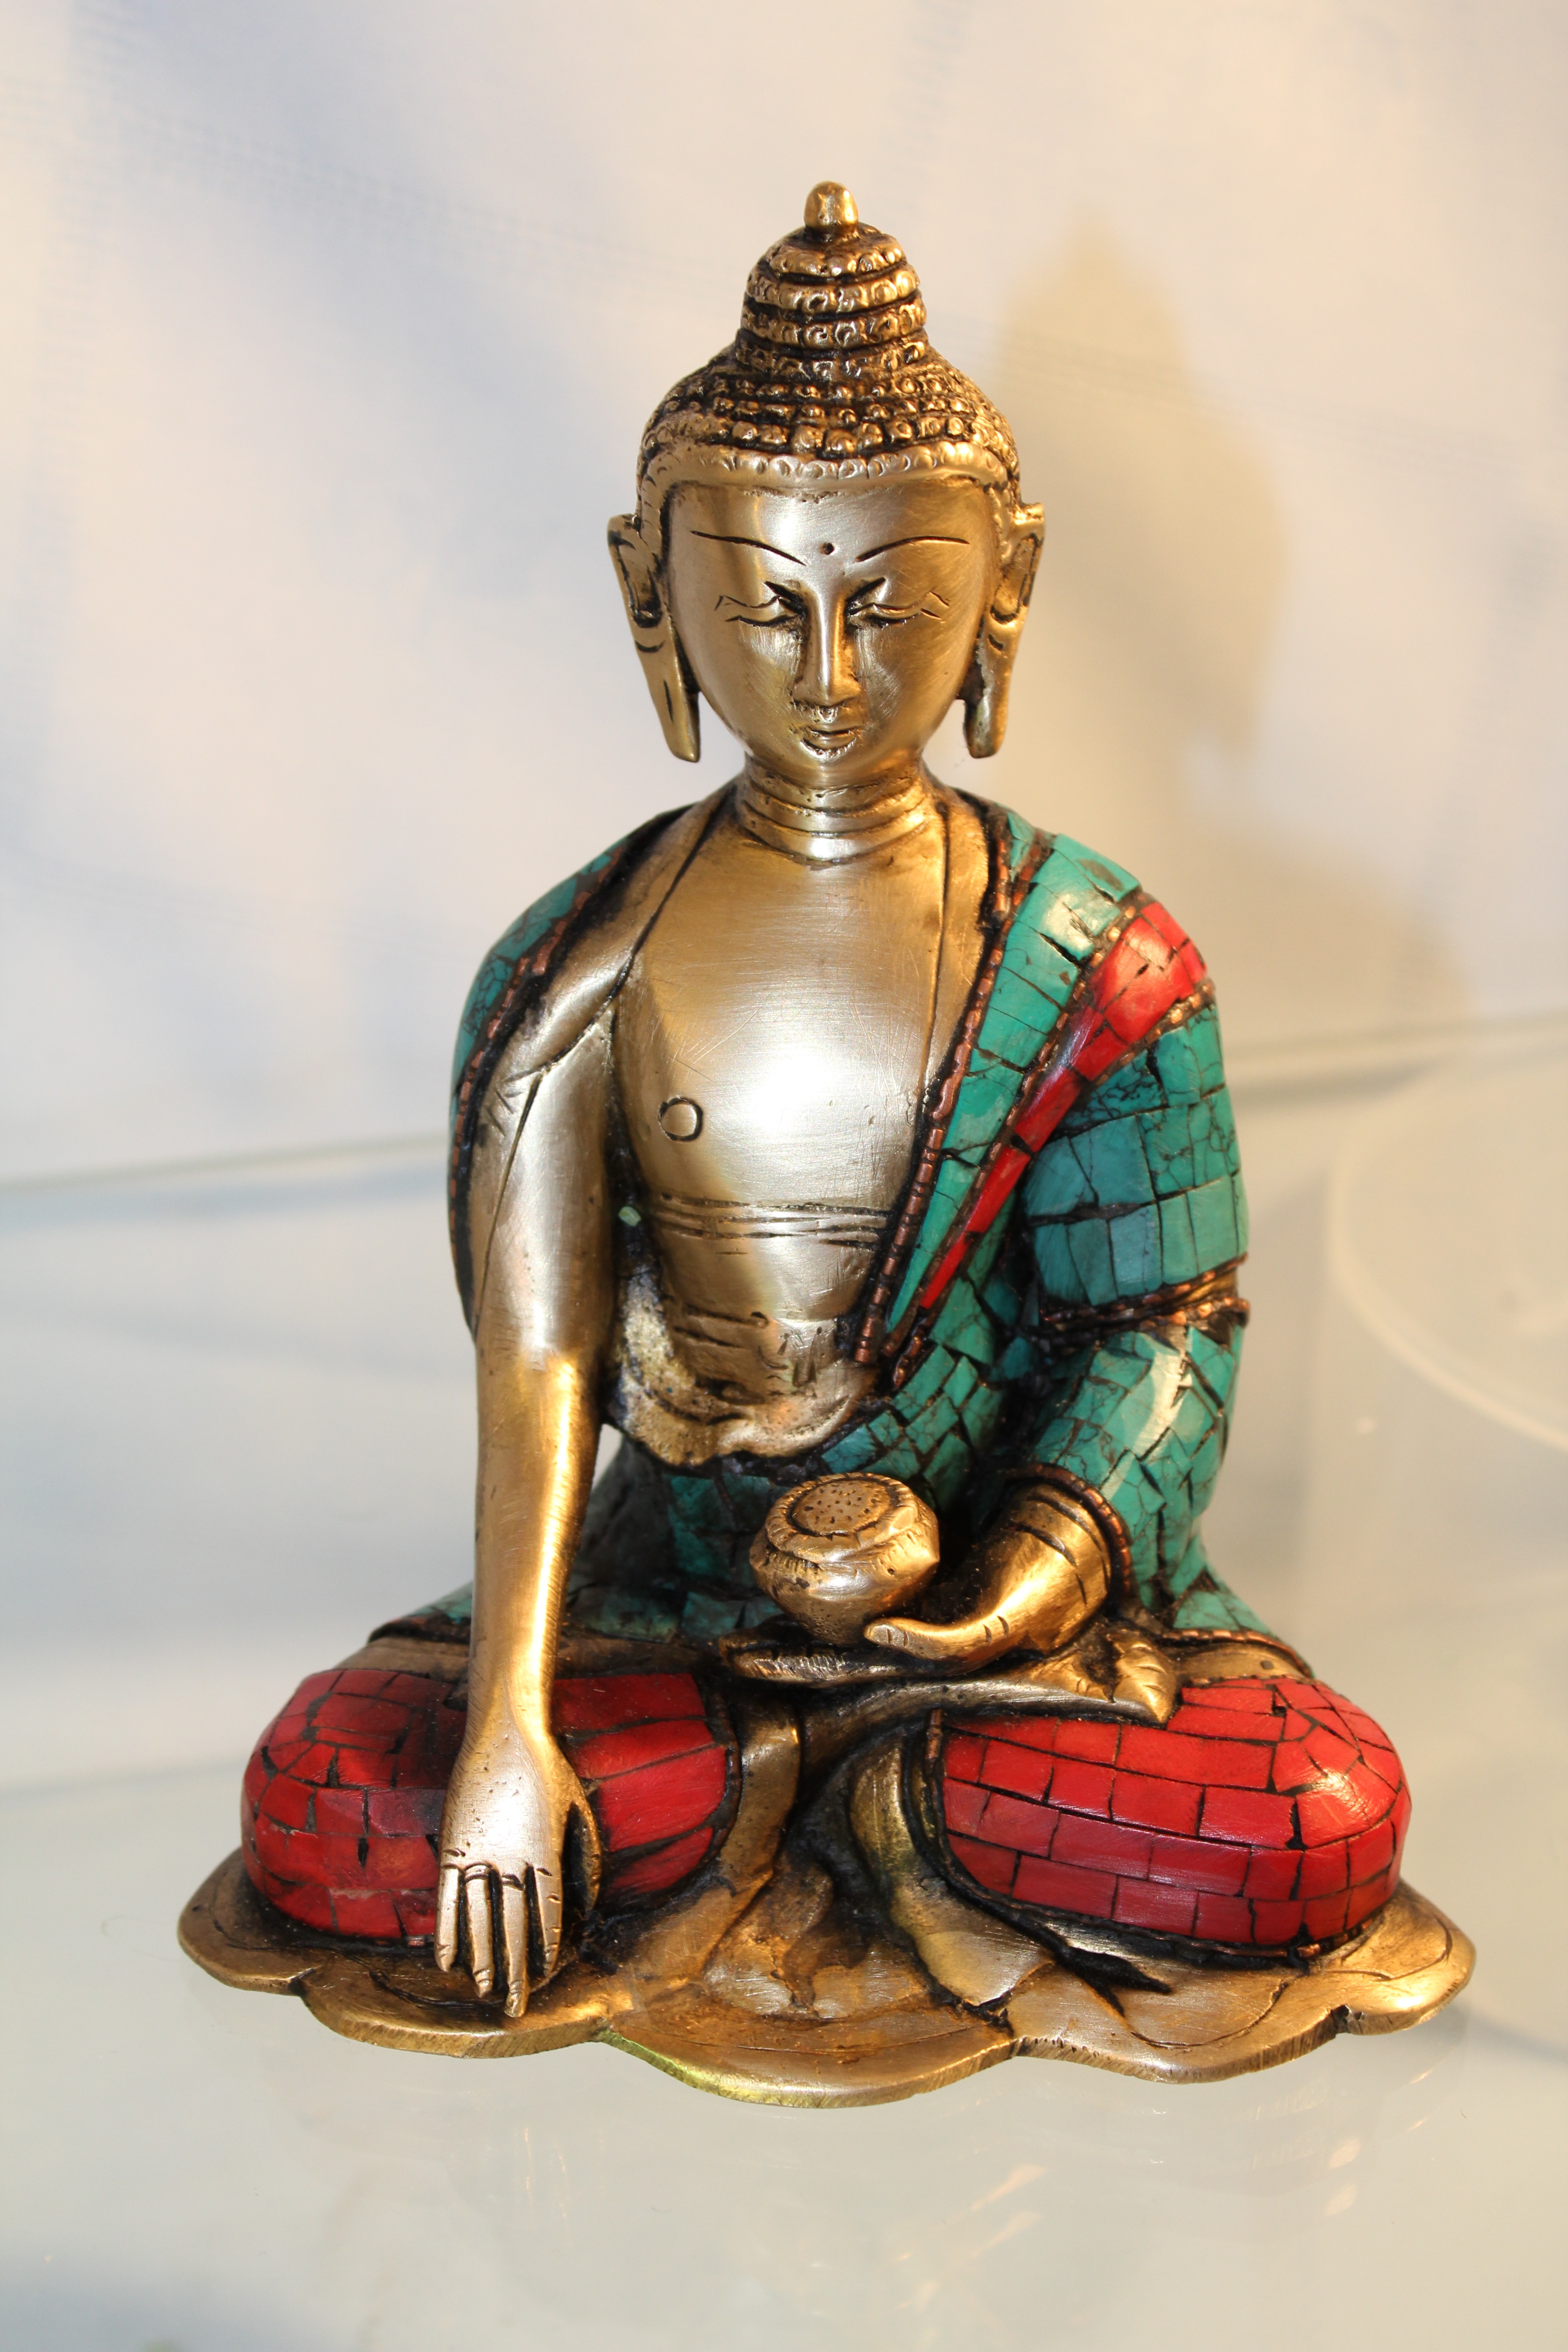
monument, statue, meditate, buddhism, asia, rest, zen, sculpture, art, figure, meditation, temple, figurine, yoga, buddha, deity, mythology, thai buddha, fern stlich, fictional character, gautama buddha, ancient history, human positions